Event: Nepal Earthquake
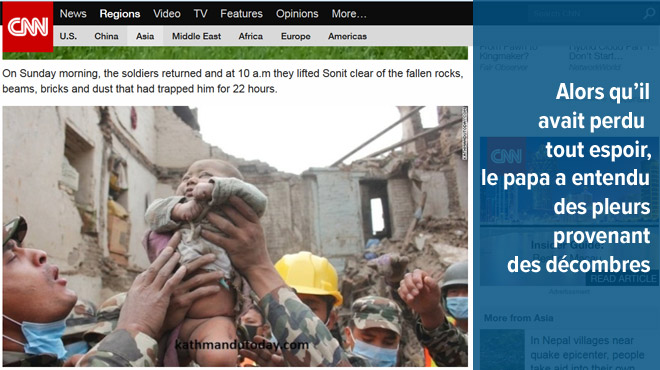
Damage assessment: damage